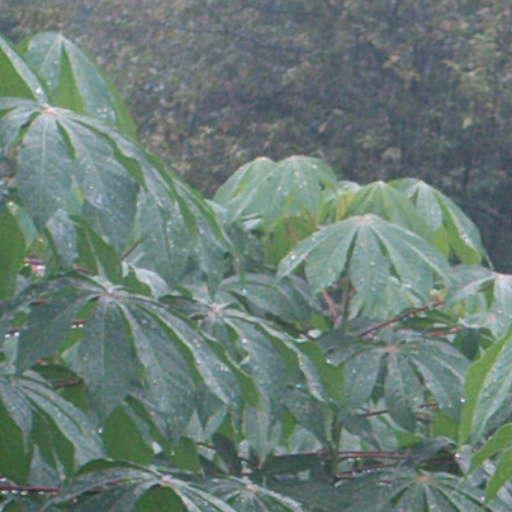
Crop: cassava